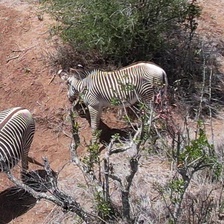
Pose orientation: left